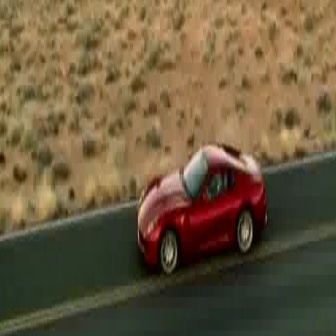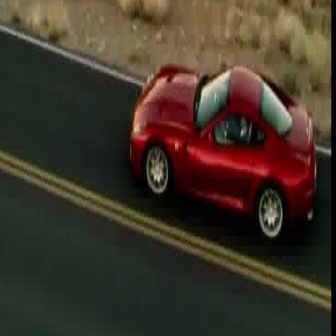
  Please identify the target specified by the bounding box [136,142,266,271] in the first image and locate it in the second image. Return the coordinates in [x_min,y_min,x_max,y_max] format.
Answer: [130,60,317,247]